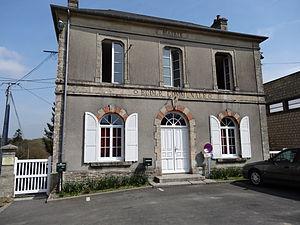
Mairie de Castillon (Calvados)
Castillon est une commune française, située dans le département du Calvados en région Normandie, peuplée de 344 habitants.